Lebak, Sultan Kudarat

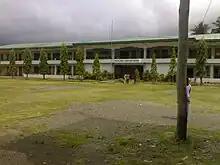
Notre Dame of Salaman College

The health services are categorized into two. Public health services and private health services. The capacity of public health services are 3 doctors, 16 nurses, 30 midwives with 28 health centers and the private services have 7, nurses 16 and 11 midwives with 6 clinics and 2 hospitals.